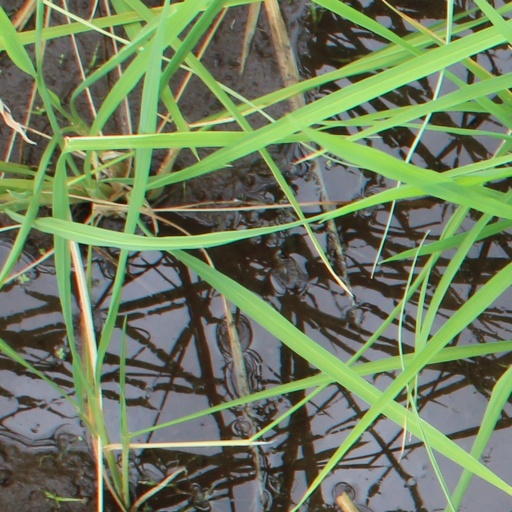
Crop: rice